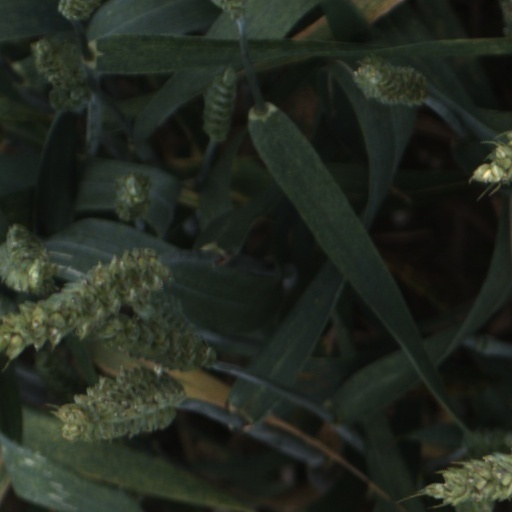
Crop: wheat